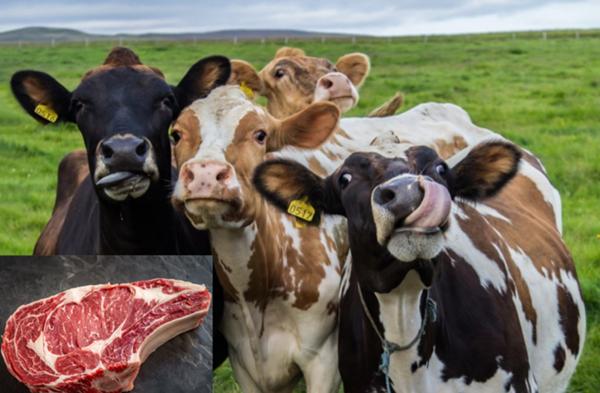
回答: 遺影〜!